UEFA Euro 2000 final

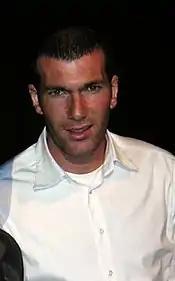
Zinedine Zidane scored a golden goal from the penalty spot for France in their semi-final against Portugal.

France's second game in the group saw them face the Czech Republic at the Jan Breydel Stadium on 16 June 2000. Pavel Nedvěd forced Barthez to make an early save and in the fifth minute, Jiří Němec crossed for Jan Koller whose header was wide. Two minutes later, France took the lead through Henry who intercepted a weak backpass from Petr Gabriel to strike the ball under Pavel Srníček, the Czech Republic goalkeeper, and into the net. Both sides missed chances to score but in the 35th minute, Karel Poborský equalised for the Czech Republic from the penalty spot after Didier Deschamps was adjudged to have fouled Nedvěd inside the France penalty area. In the 60th minute, France retook the lead when Youri Djorkaeff scored from a Henry pass, and although Koller hit the France crossbar, the match ended 2–1, securing France's progression from the group stages with a game to spare.